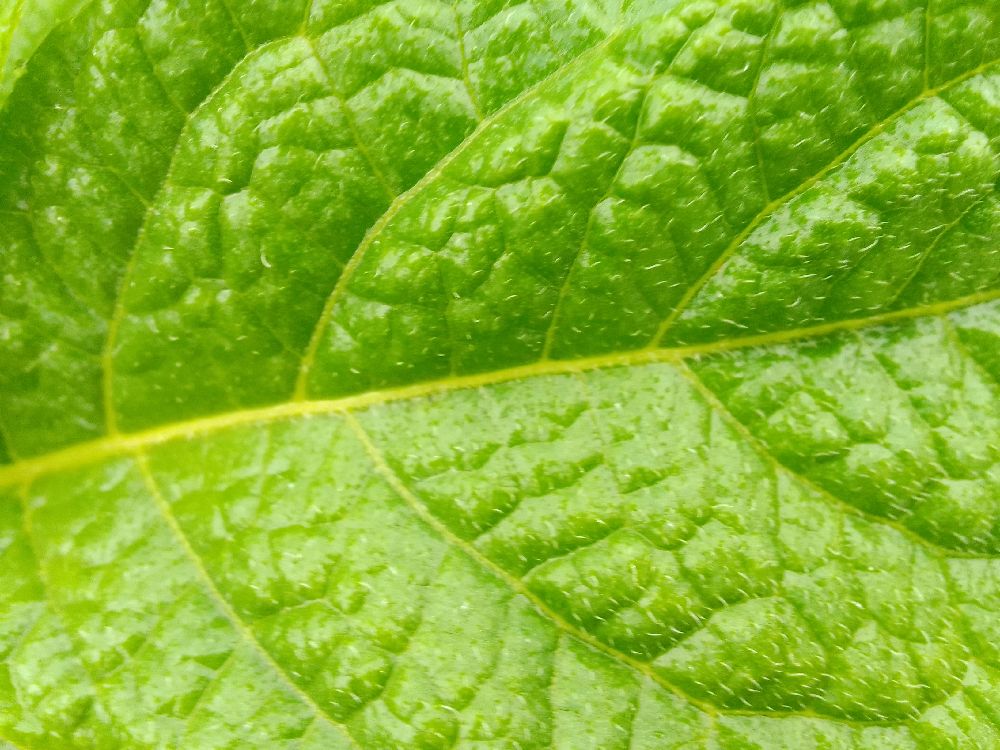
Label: Healthy